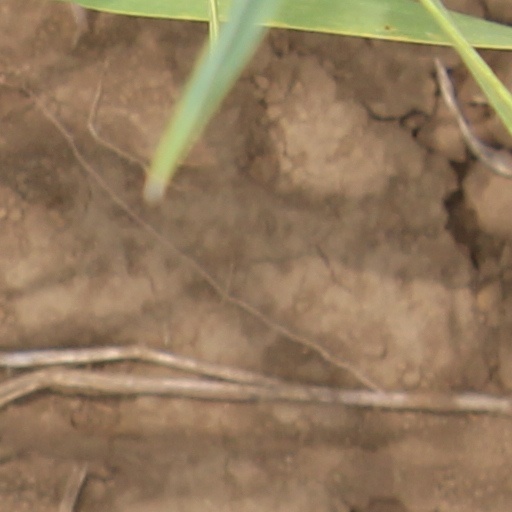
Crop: wheat